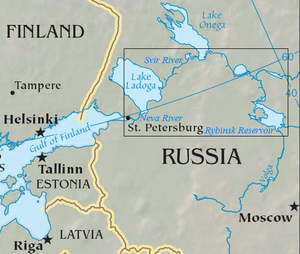
La voie navigable Volga-Baltique, autrefois appelée système de canal Mariinsk, est un ensemble de cours d'eau, de lacs et de canaux du nord-ouest de la Russie, qui relie la Volga à la mer Baltique faisant partie du système des Cinq-Mers, officiellement le réseau unifié de voies navigables de grande profondeur en Russie d'Europe.